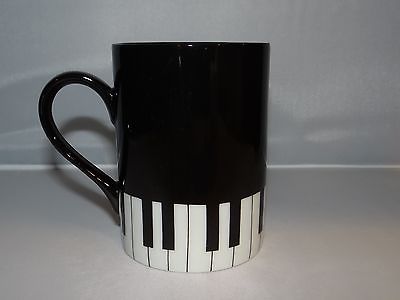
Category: mug